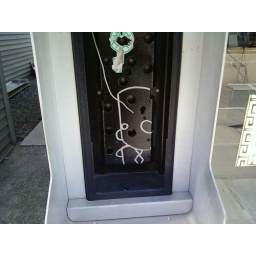
spotted this on my to school :) in a car lolbwr and cosmo